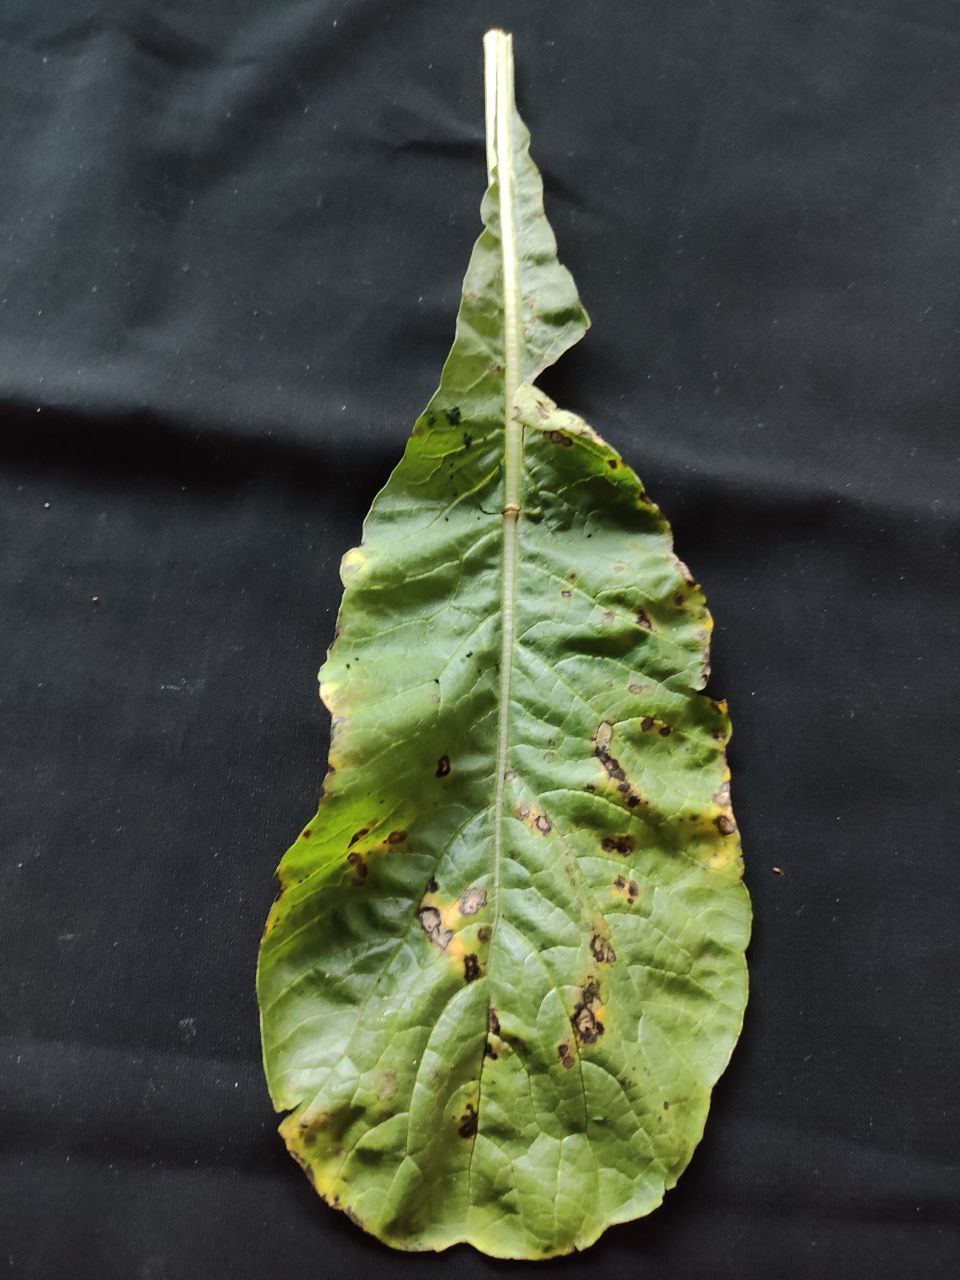
Label: Black leaf spot